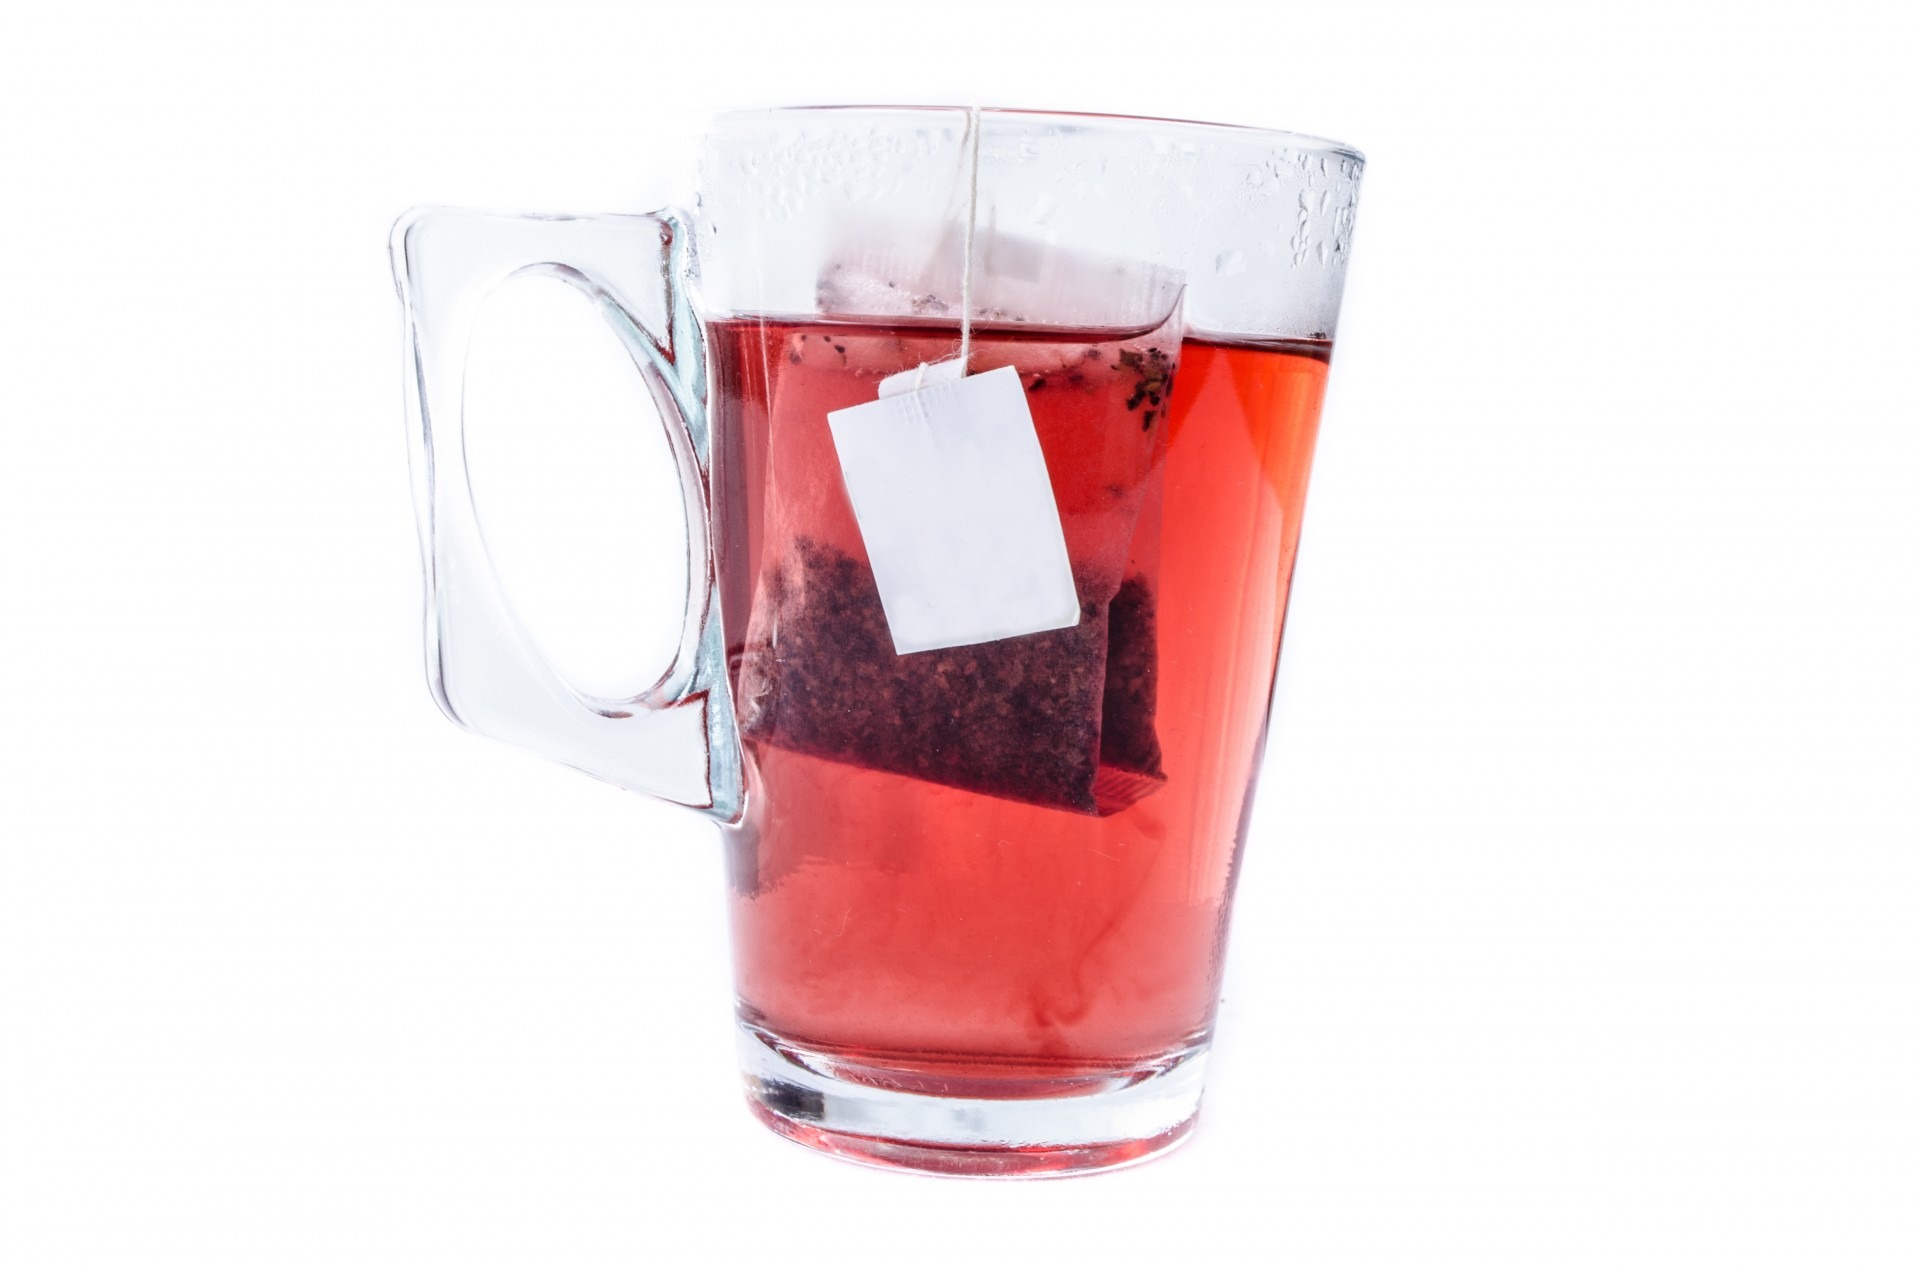
liquid, white, tea, string, glass, isolated, cup, orange, natural, beverage, drink, black, yellow, breakfast, paper, mug, cocktail, handle, teacup, label, thread, close up, transparent, teabag, cardboard, liqueur, brew, herbal, black tea, alcoholic beverage, beer glass, cuppa, dishware, tea bag, tab, distilled beverage, pint glass, highball glass